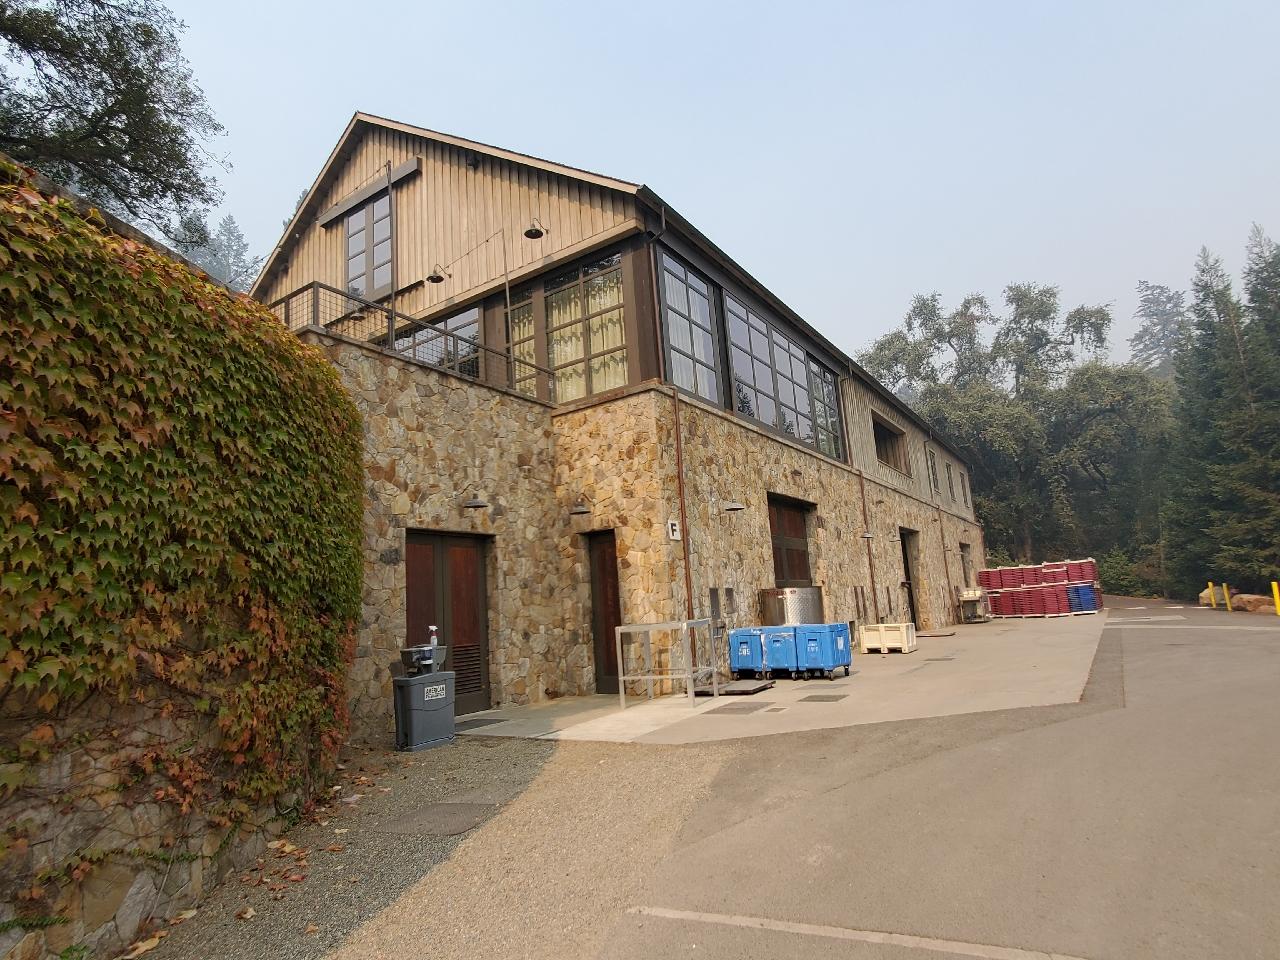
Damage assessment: no_damage